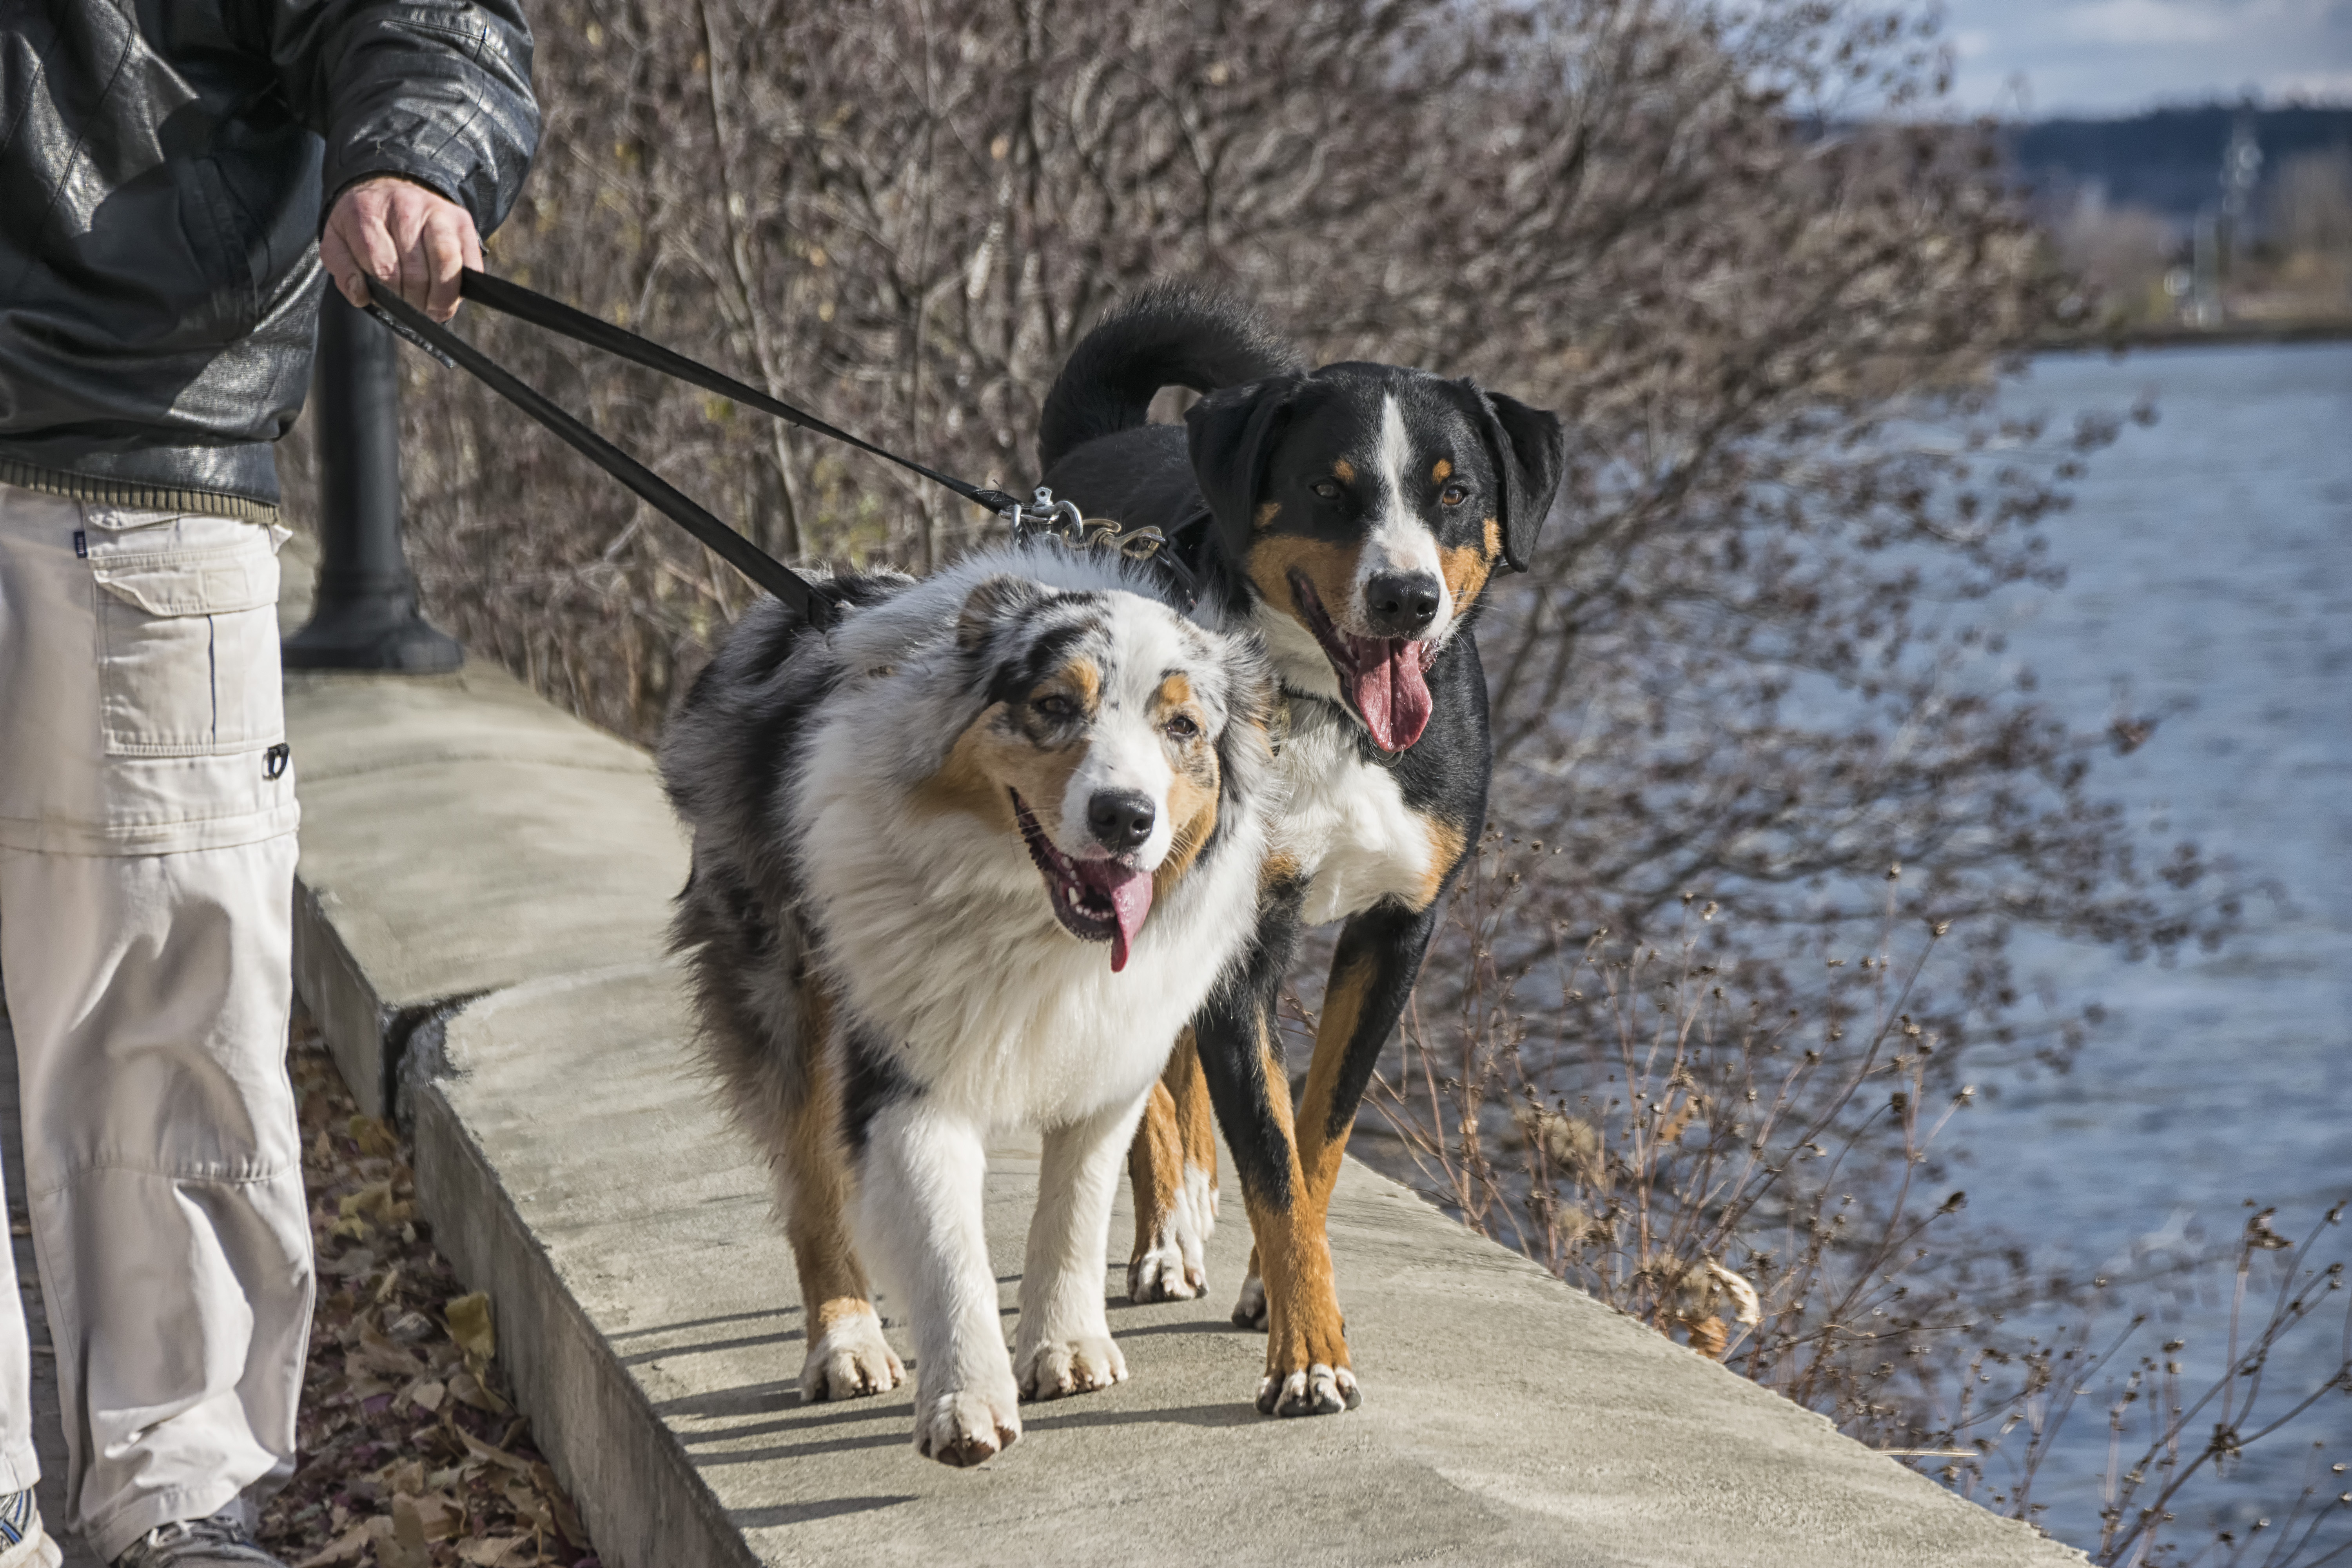
dog, mammal, chien, canada, vertebrate, quebec, sherbrooke, street dog, dog like mammal